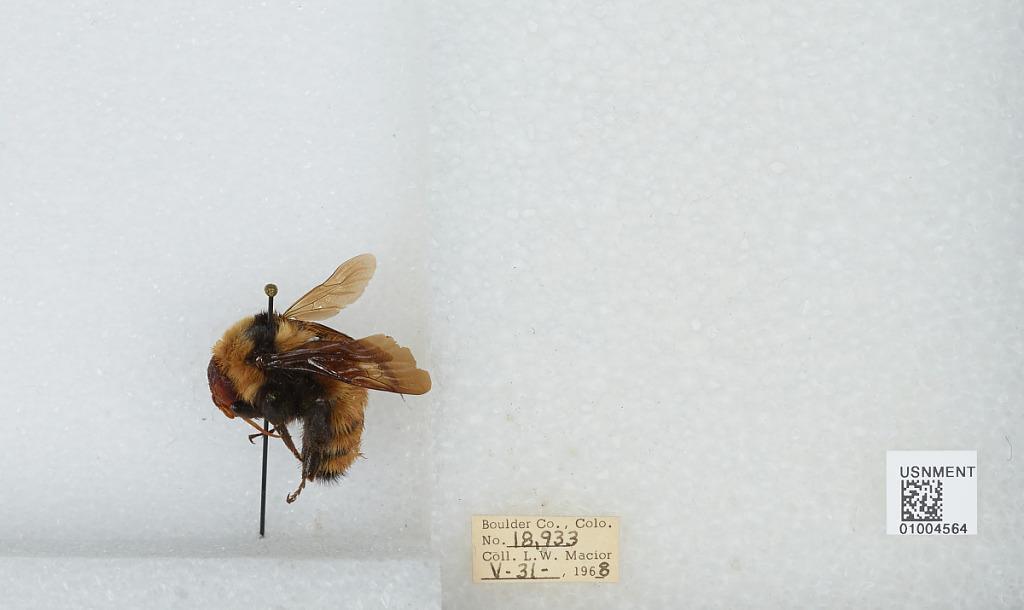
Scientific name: Bombus (Fervidobombus) fervidus fervidus (Fabricius)
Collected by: L. Macior
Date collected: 1968-5-31
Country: United States
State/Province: Colorado
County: Boulder
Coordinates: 40.09, -105.36